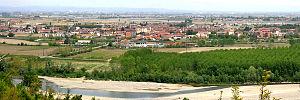
Crescentino est une commune de la province de Vercelli dans le Piémont en Italie.